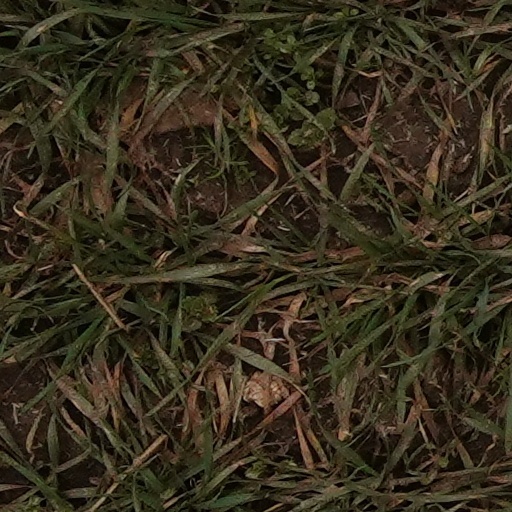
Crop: wheat